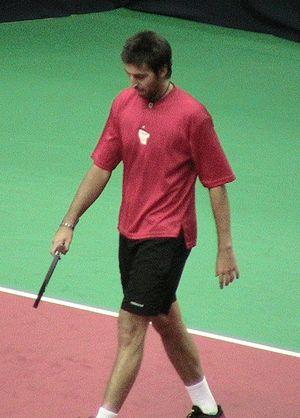
Sergio Roitman, né le 16 mai 1979 à Buenos Aires, est un joueur de tennis argentin professionnel de 1996 à 2009.